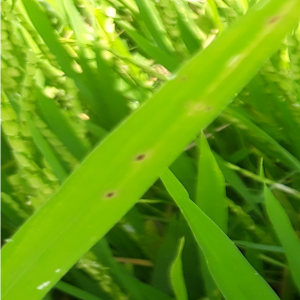
Disease: Brownspot